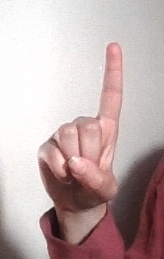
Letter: bb